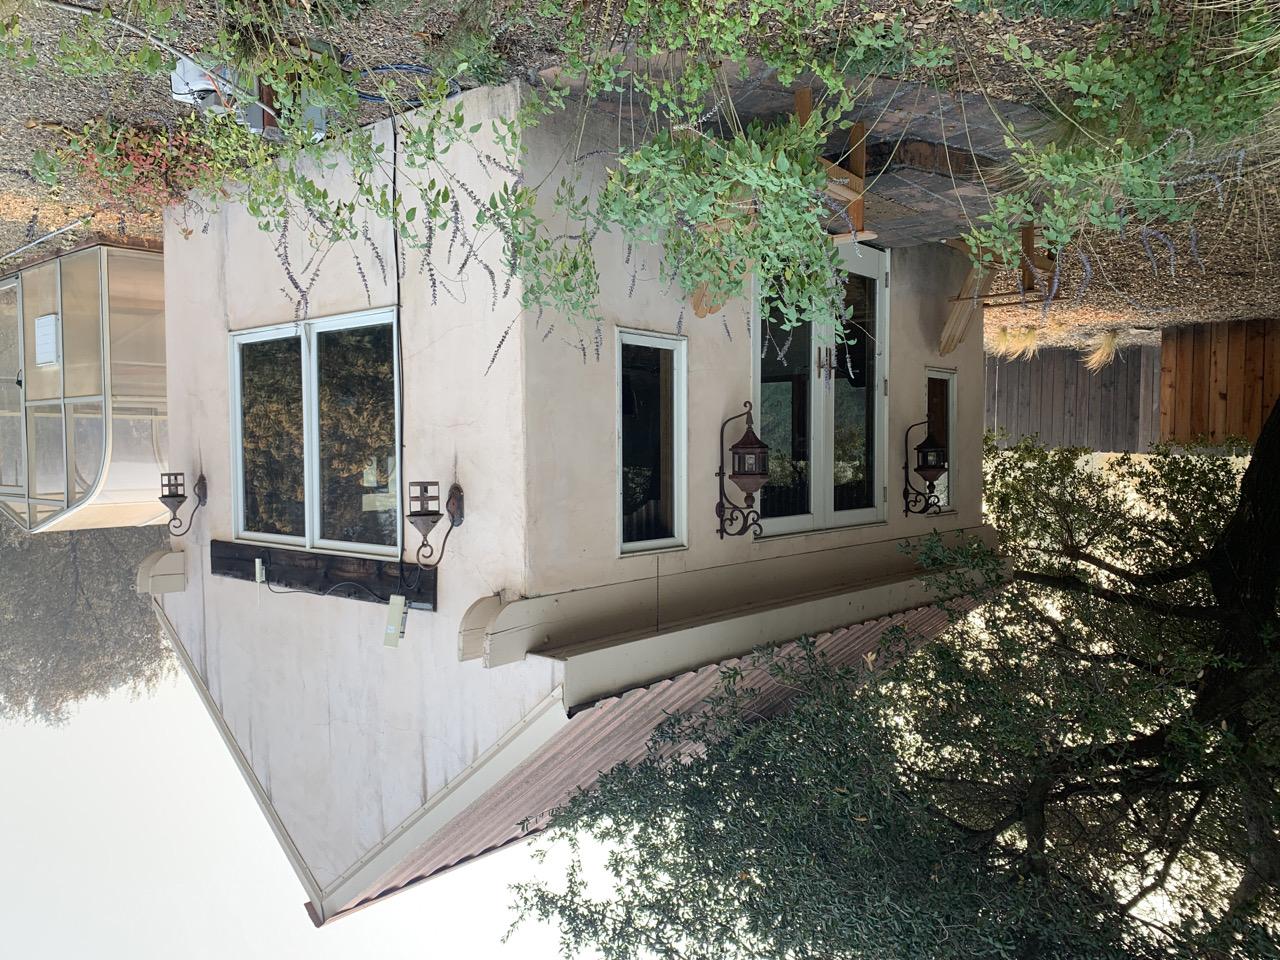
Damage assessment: no_damage